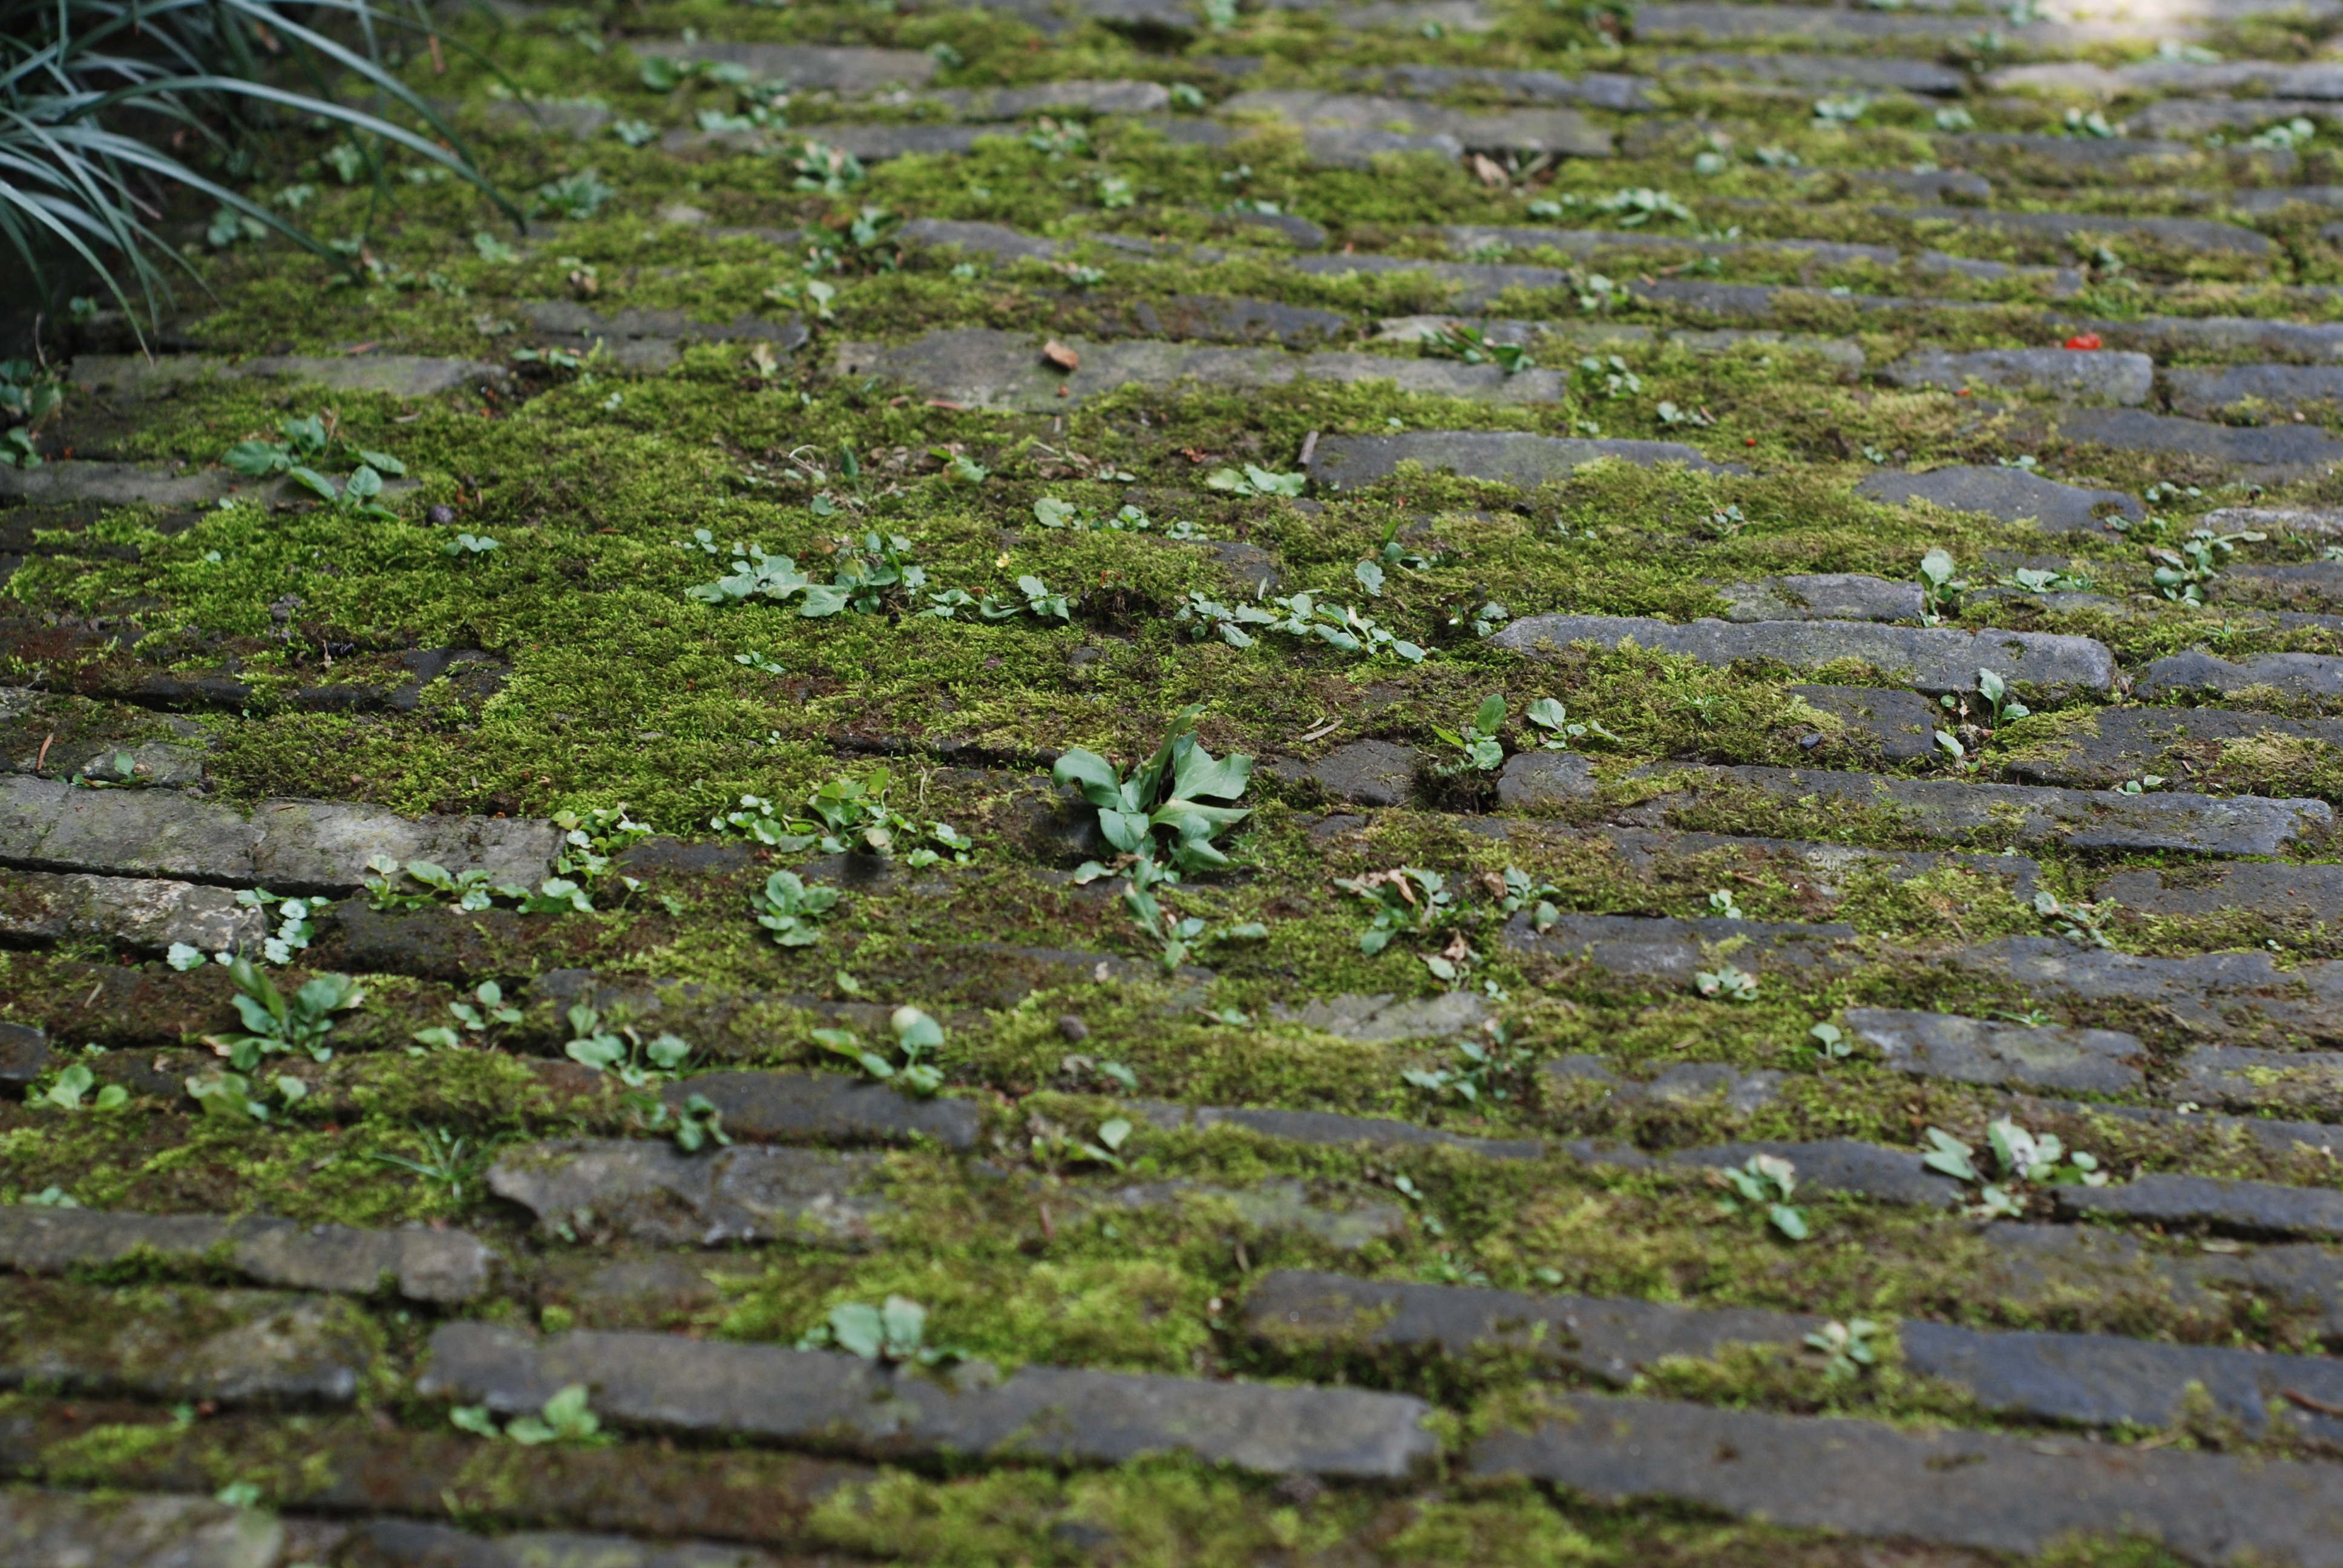
tree, forest, grass, rock, plant, ground, lawn, leaf, flower, wall, moss, pond, wildlife, stream, green, soil, brick, flora, vegetation, wetland, woodland, habitat, tundra, natural environment, non vascular land plant